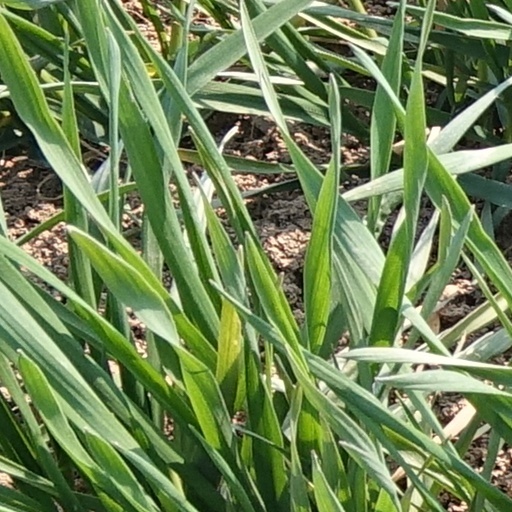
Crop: wheat